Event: Nepal Earthquake
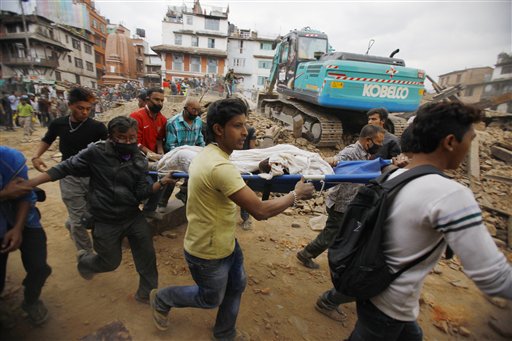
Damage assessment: damage